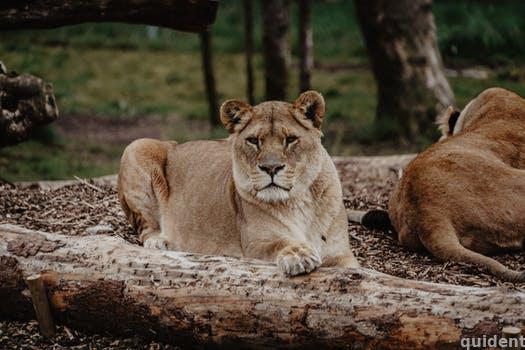
Label: Watermark